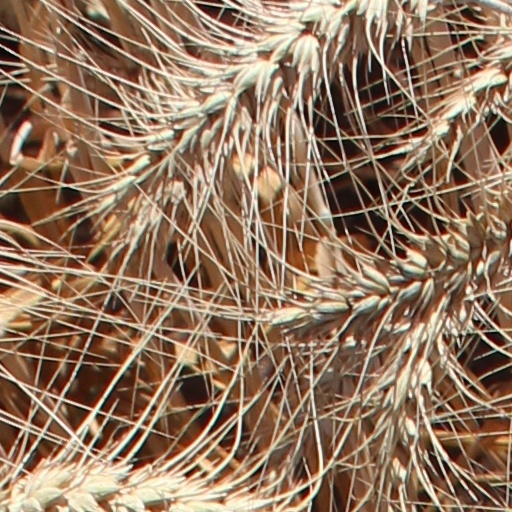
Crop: wheat